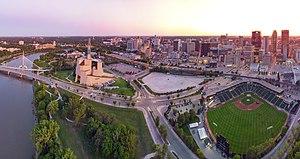
panorama du centre ville de Winnipeg